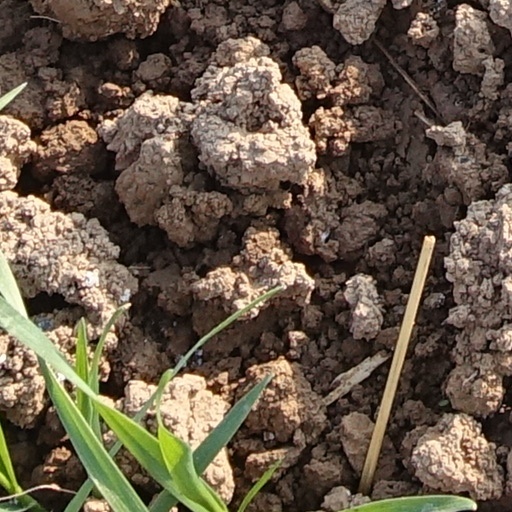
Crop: wheat